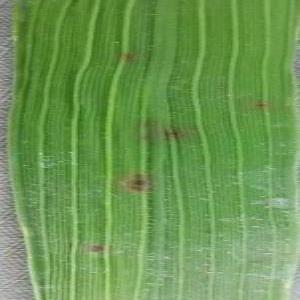
Disease: Brownspot